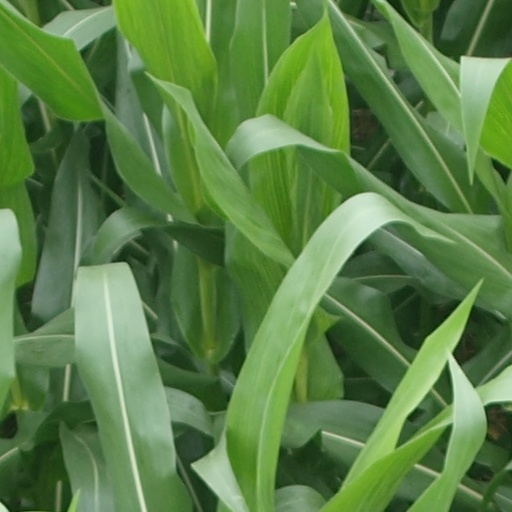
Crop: maize; corn